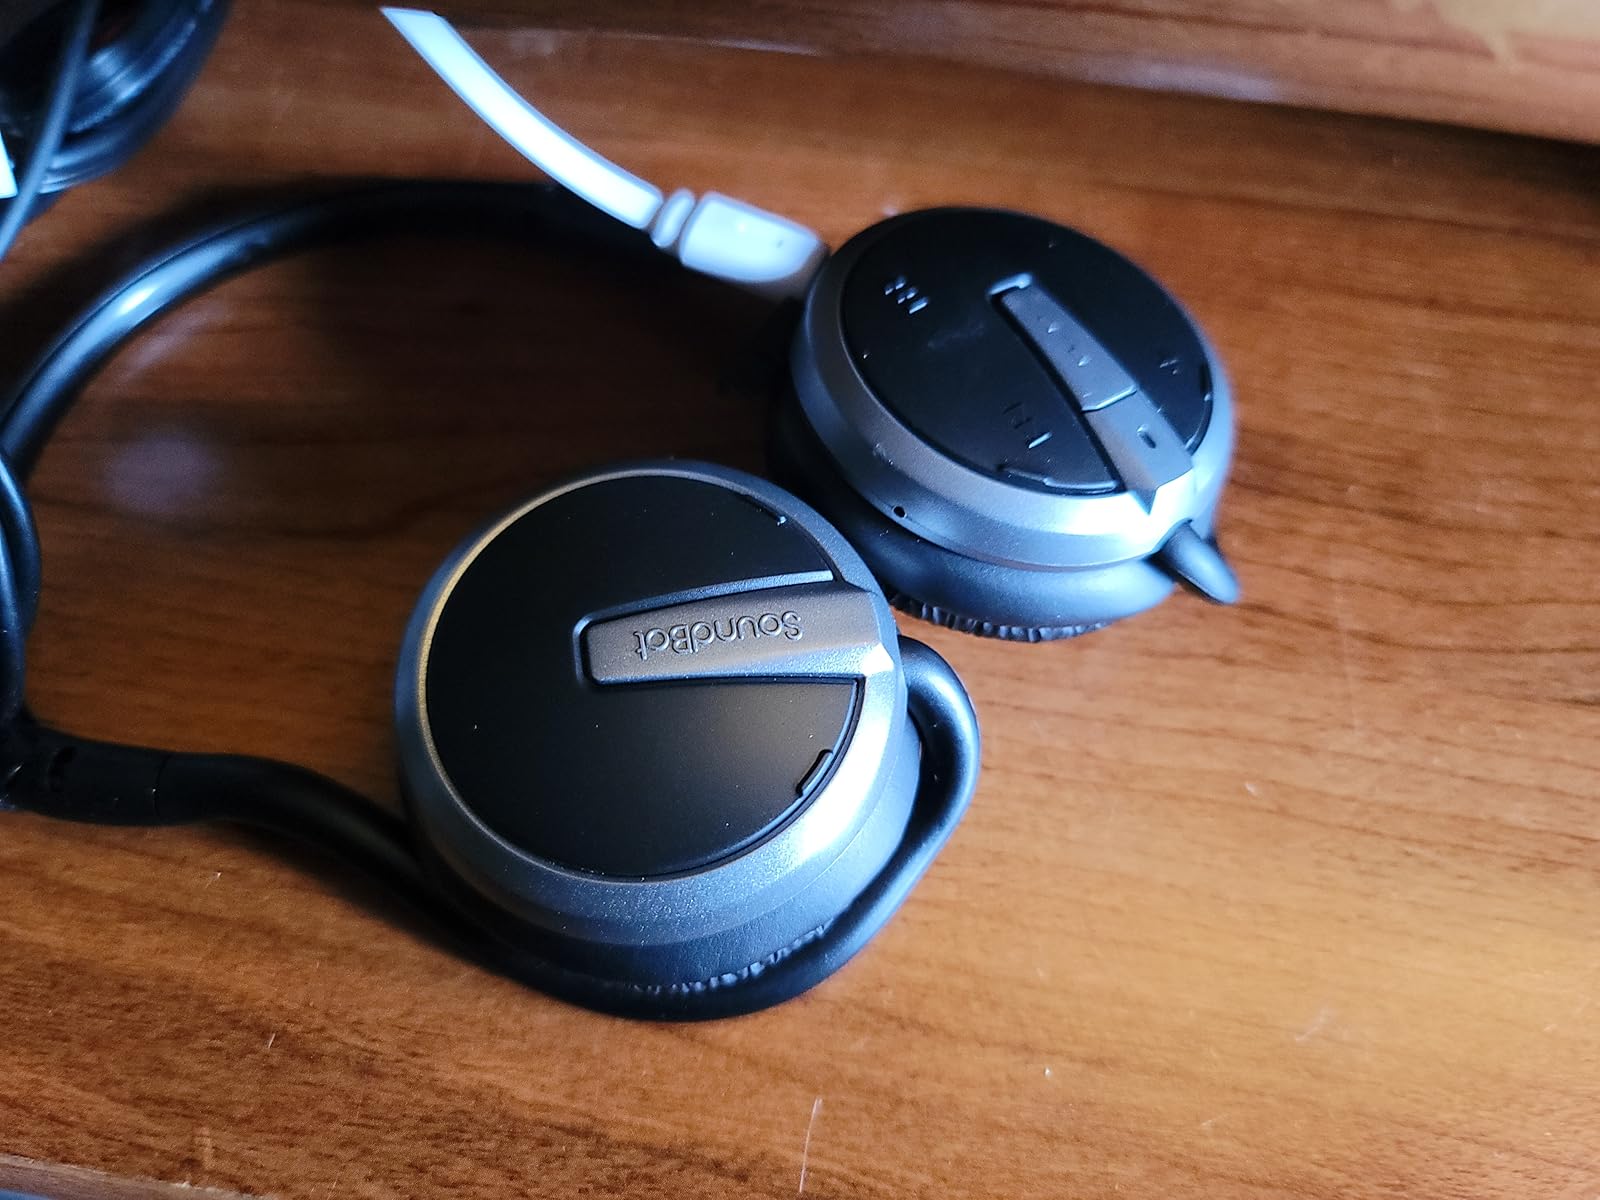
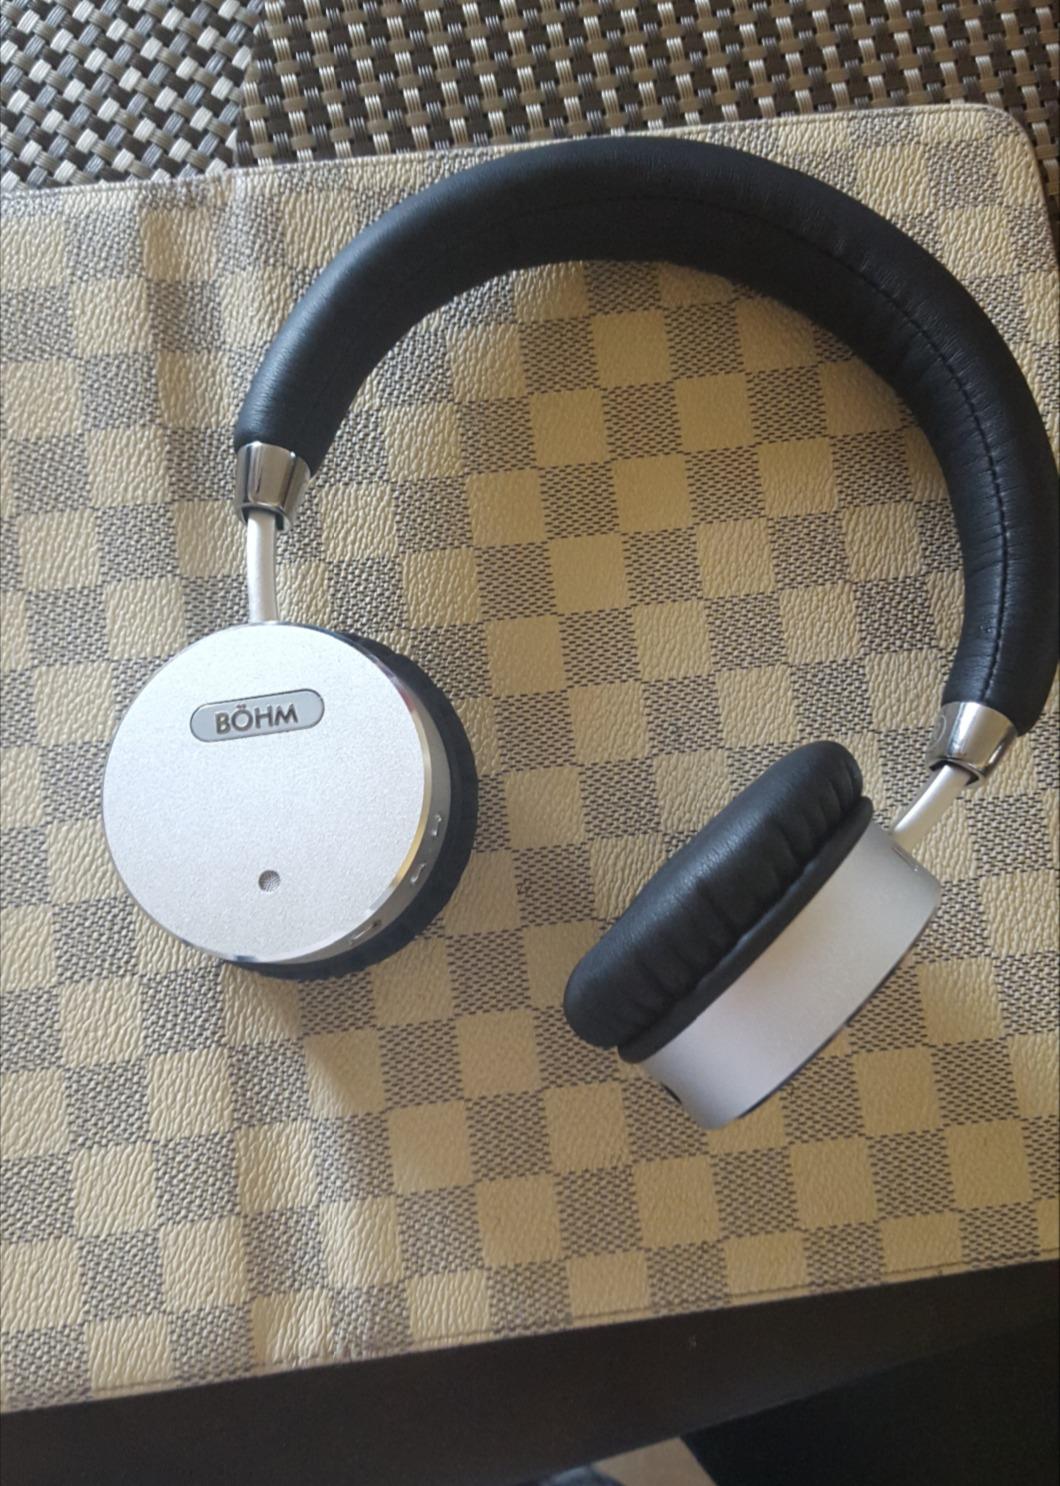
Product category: headphones
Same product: no